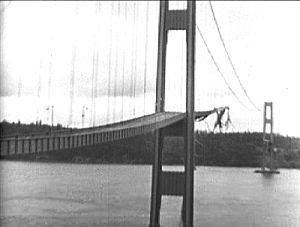
Le pont du détroit de Tacoma ou pont de Tacoma, en anglais Tacoma Narrows Bridge, est un pont suspendu qui franchissait le détroit de Tacoma, un rétrécissement du Puget Sound, aux États-Unis. Il reliait les villes de Tacoma et de Gig Harbor dans l'État de Washington. Inauguré le 1ᵉʳ juillet 1940, il s'effondre le 7 novembre 1940, lors d'un des plus célèbres accidents de génie civil. Le pont de substitution, ouvert en 1950, est toujours en service ; il a été doublé en 2007.